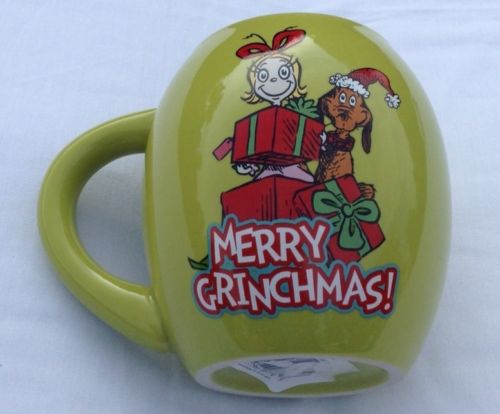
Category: mug